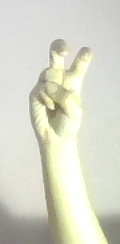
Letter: toot